Palasan, Valenzuela

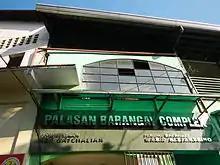
Barangay Hall

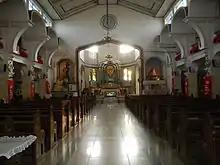
San Diego de Alcala Church

Establishments in the area include the Pio Valenzuela Elementary School, Polo National High School and San Diego de Alcala Parish Church, and Palasan River.